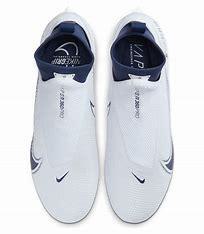
Brand: Nike
Model: Vapor Edge Pro 360 2